Pellegrini Chapel (San Bernardino)

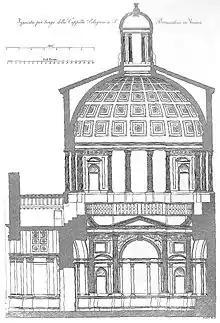
Longitudinal section of the vestibule and chapel: the second order and the dome with lantern, made by the Marastoni, were modified to the design of Bartolomeo Giuliari, who sought greater compliance with the Sanmichelian design

After two centuries of neglect, in 1793, Abbot Giuseppe Luigi Pellegrini became interested in the work and decided to restore it with the approval of his brother Carlo Pellegrini, marshal of the Austrian Empire. The work was directed by architect Bartolomeo Giuliari, who had previously been involved in restorations of Sanmichelian works, and who preliminarily carried out an accurate survey of the state of the monument. This made it possible to note how in the continuation of the work the Marastoni no longer used the so-called "bronze," a refined white Veronese stone so called because of the sound it emits during its working, employed particularly for ornaments, but rather exploited less noble material. Moreover, the stonemasons reduced the quantity and quality of decoration, so that the walls were bare, the columns and pilasters lacked fluting and the capitals lacked carvings.